Transall C-160

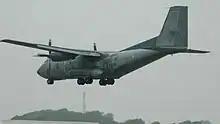
A French Air and Space Force Transall C-160R, 2013

C-160s were in continuous use to support French bases in sub-Saharan Africa; the tanker variants also proved valuable in supporting African operations. The C-160 fleet was the staple of the French military airlift capability for many years, supplemented by small numbers of McDonnell Douglas DC-8s, CASA/IPTN CN-235 and Lockheed C-130 Hercules as of 1990.